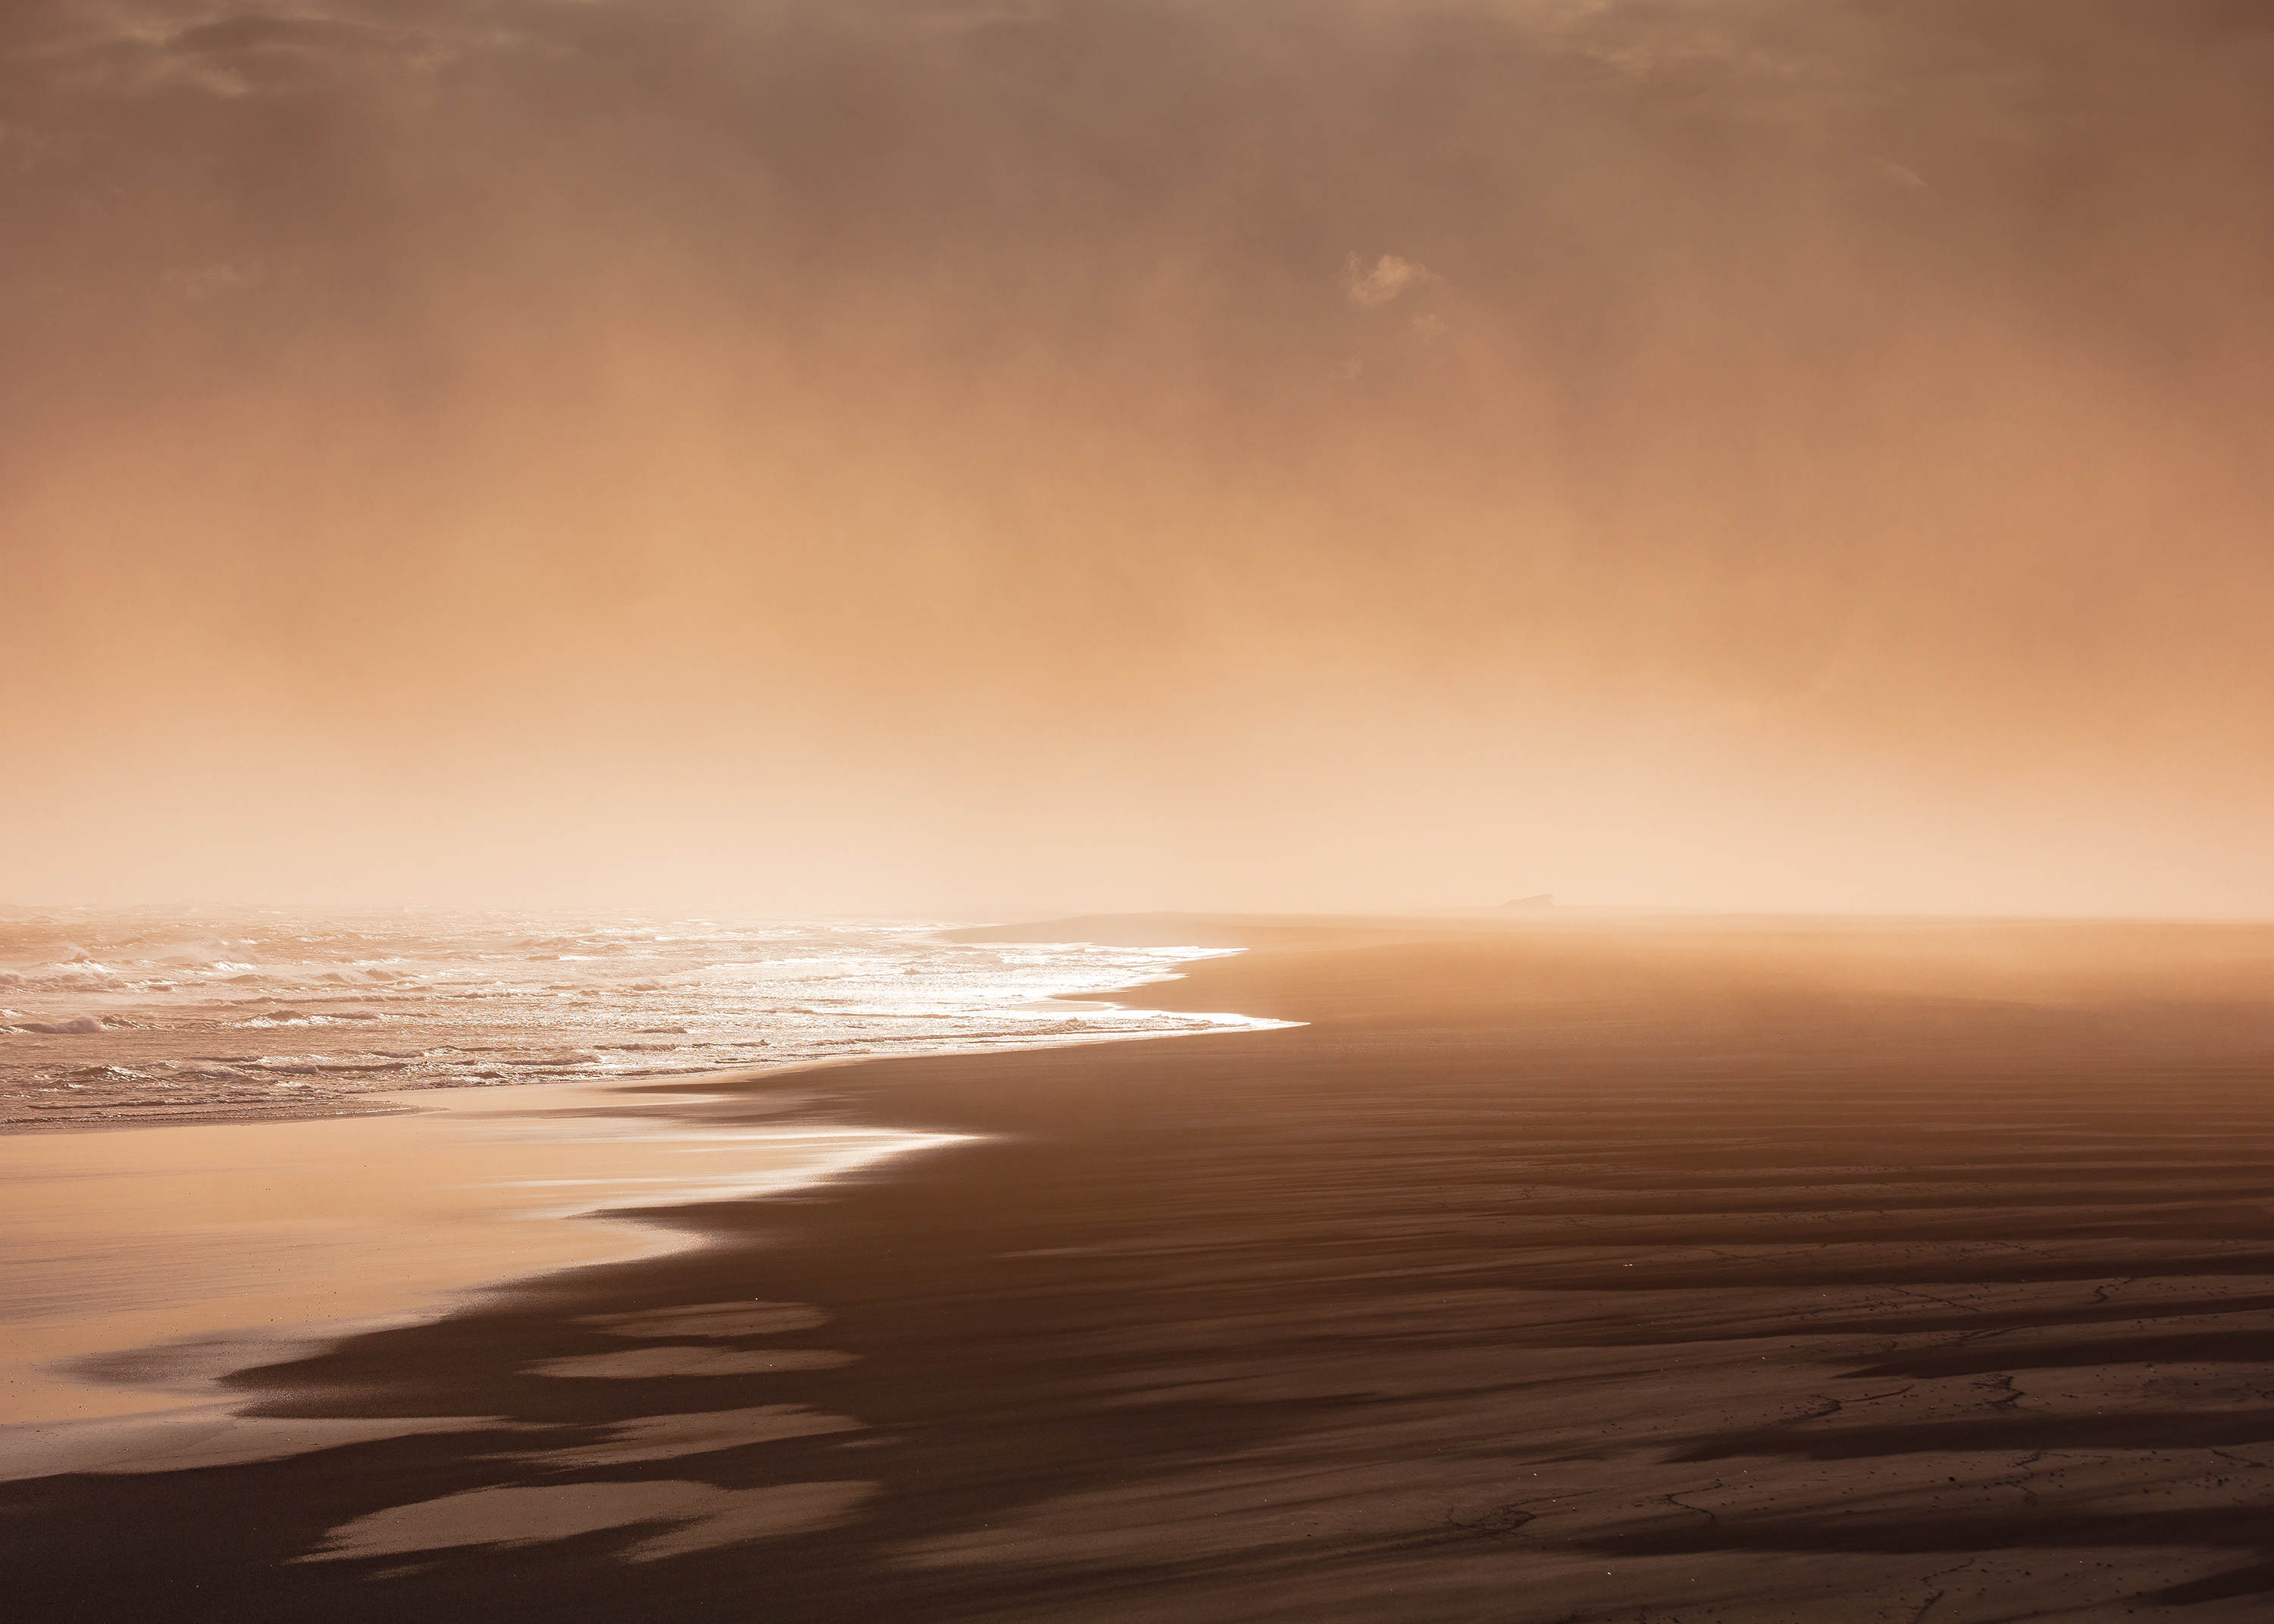
beach, sea, coast, sand, ocean, horizon, cloud, sunrise, sunset, sunlight, morning, shore, wave, dawn, atmosphere, dusk, evening, material, body of water, habitat, natural environment, atmospheric phenomenon, wind wave